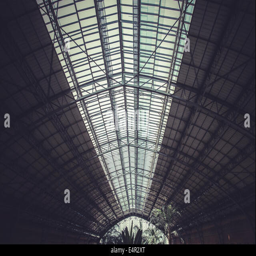
train station , image of the city its characteristic architecture